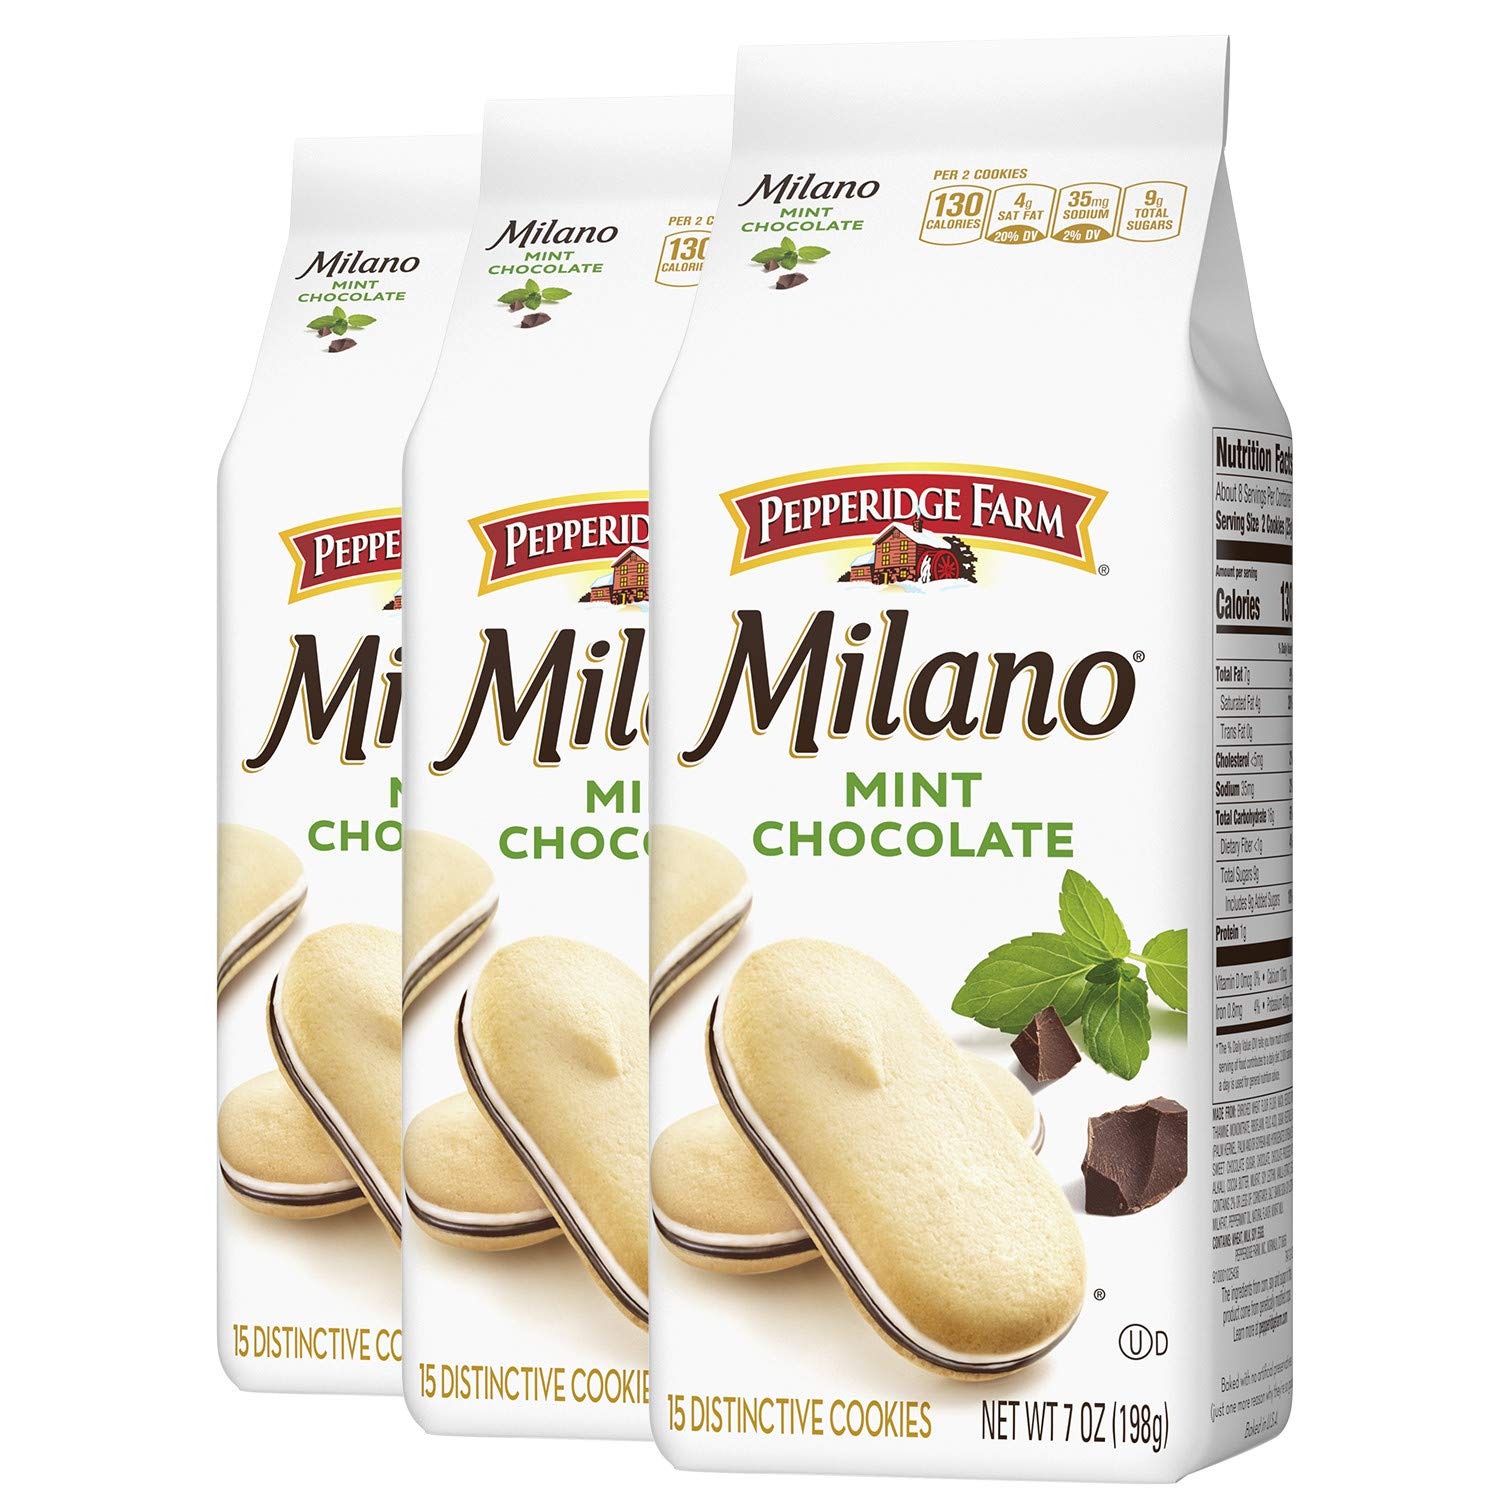
Item Name: Pepperidge Farm Milano Mint Cookies, 7 Oz Bag, Pack of 9
Value: 63.0
Unit: Ounce

Price: 8.485